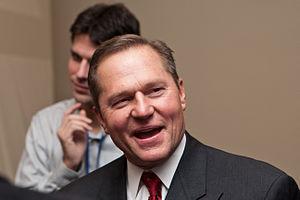
Scott Dean Boras est un agent de joueurs de baseball en Amérique du Nord. Il est le fondateur, propriétaire et président de la Boras Corporation, une agence située à Newport Beach en Californie, qui représente quelques 175 joueurs de baseball professionnel des Ligues majeures.